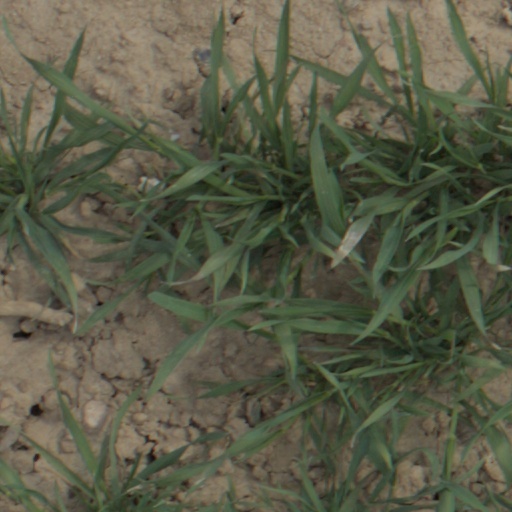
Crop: wheat